Topography of Pakistan

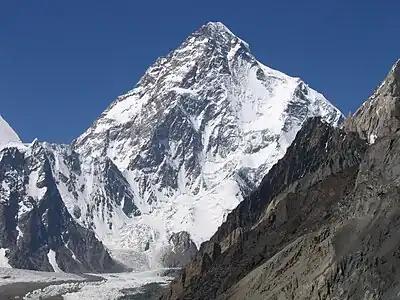
K2 Peak

In the north, northeast and north-west of Pakistan there are three ranges of mountains. Between these ranges of the Himalayas is an area the people of Central and South Asia consider to be the roof of the world. The Himalayas stretch continuously for about 2500 km from east to west. They are bounded to the north-west by the Hindu Kush mountain range and to the north by the Karakoram. Thus there are three mountain ranges in northern Pakistan: Karakoram, Himalayas and Hindu Kush. The contrast between these ranges is geologically interesting.